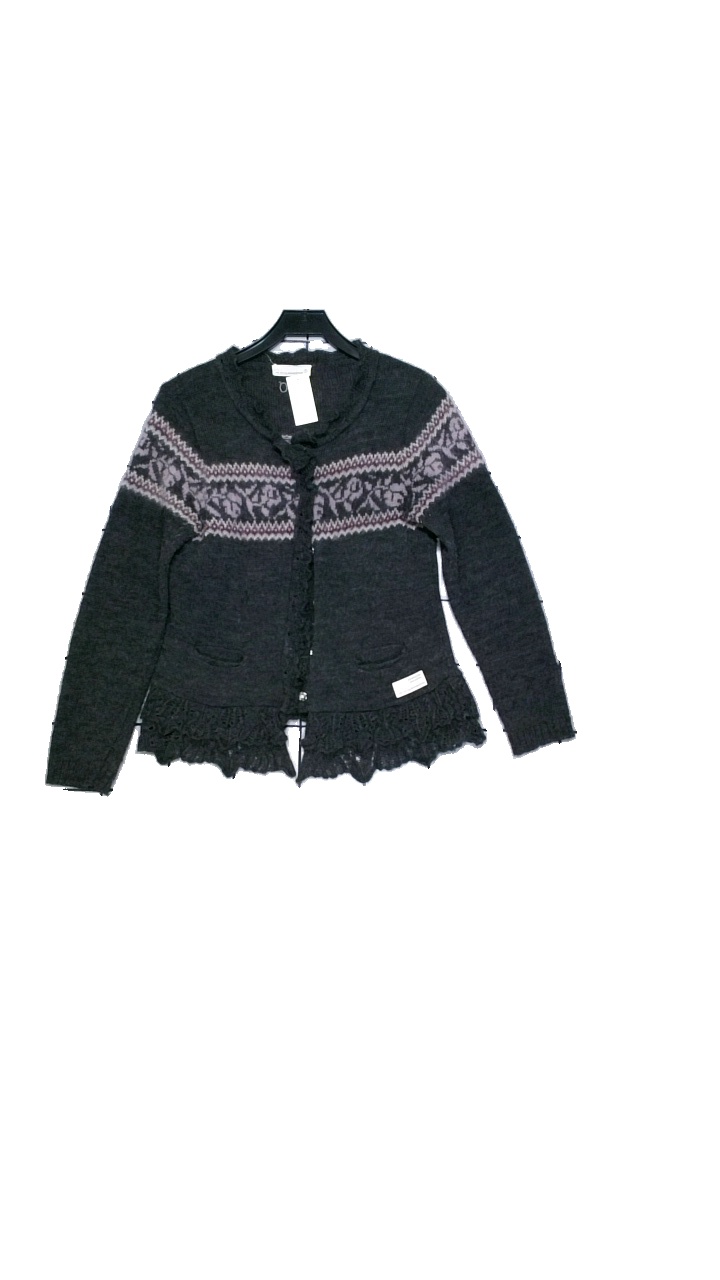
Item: Cardigan (Ladies)
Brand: Odd Molly
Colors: Multicolor, Pink, Grey
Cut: Regular
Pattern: Other
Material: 50% acrylic, 25% alpaca, 25% wool
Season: All
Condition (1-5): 4
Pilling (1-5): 5
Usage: Reuse
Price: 150-250